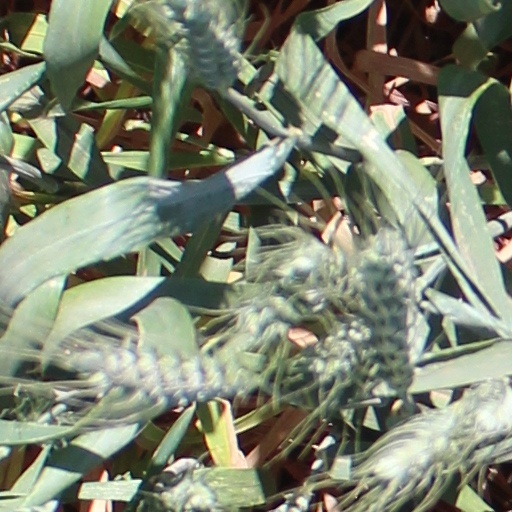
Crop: wheat